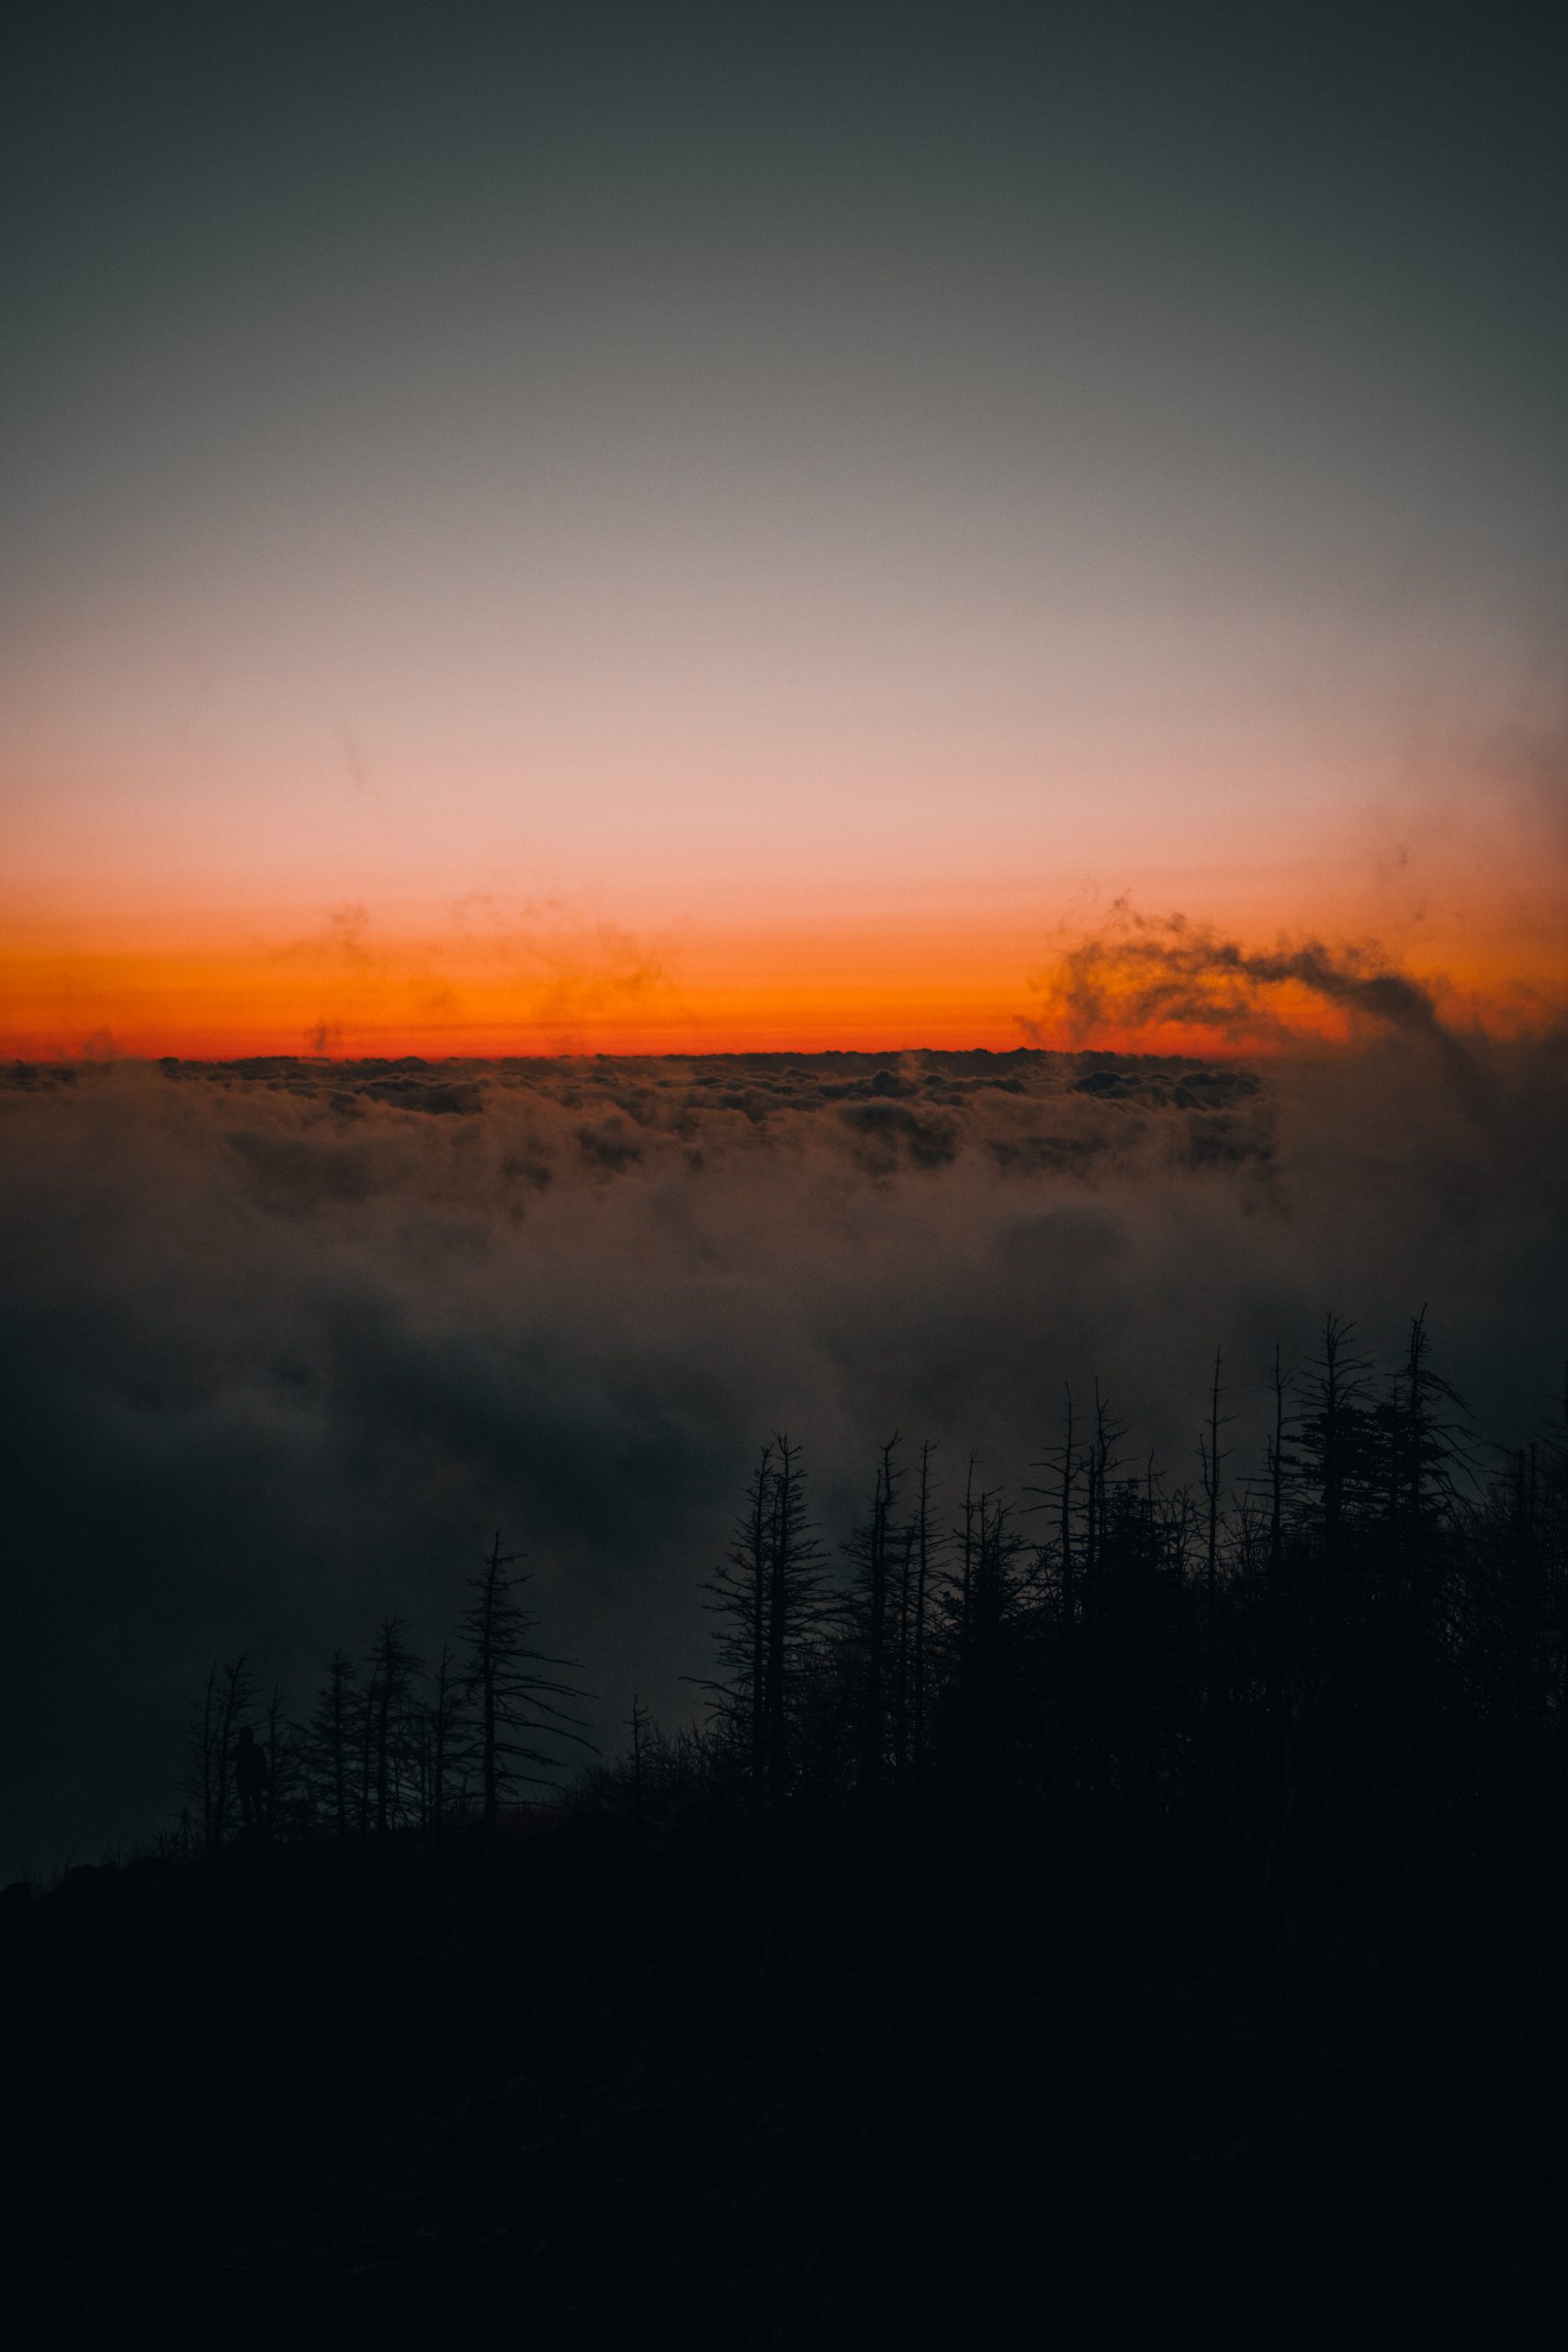
sky, plant, cloud, natural landscape, afterglow, fluid, red sky at morning, tree, dusk, plain, sunrise, landscape, horizon, sunset, grass, grassland, evening, dawn, water